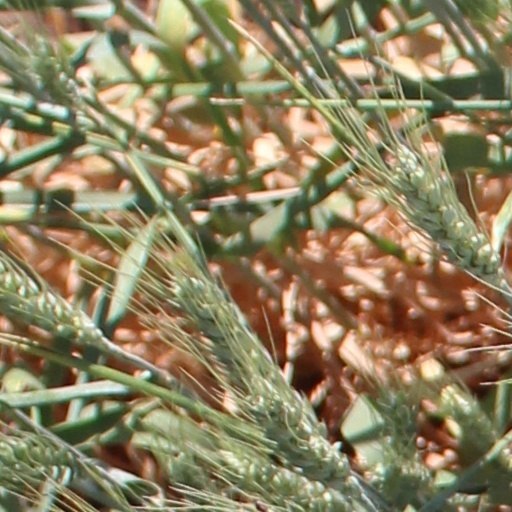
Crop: wheat